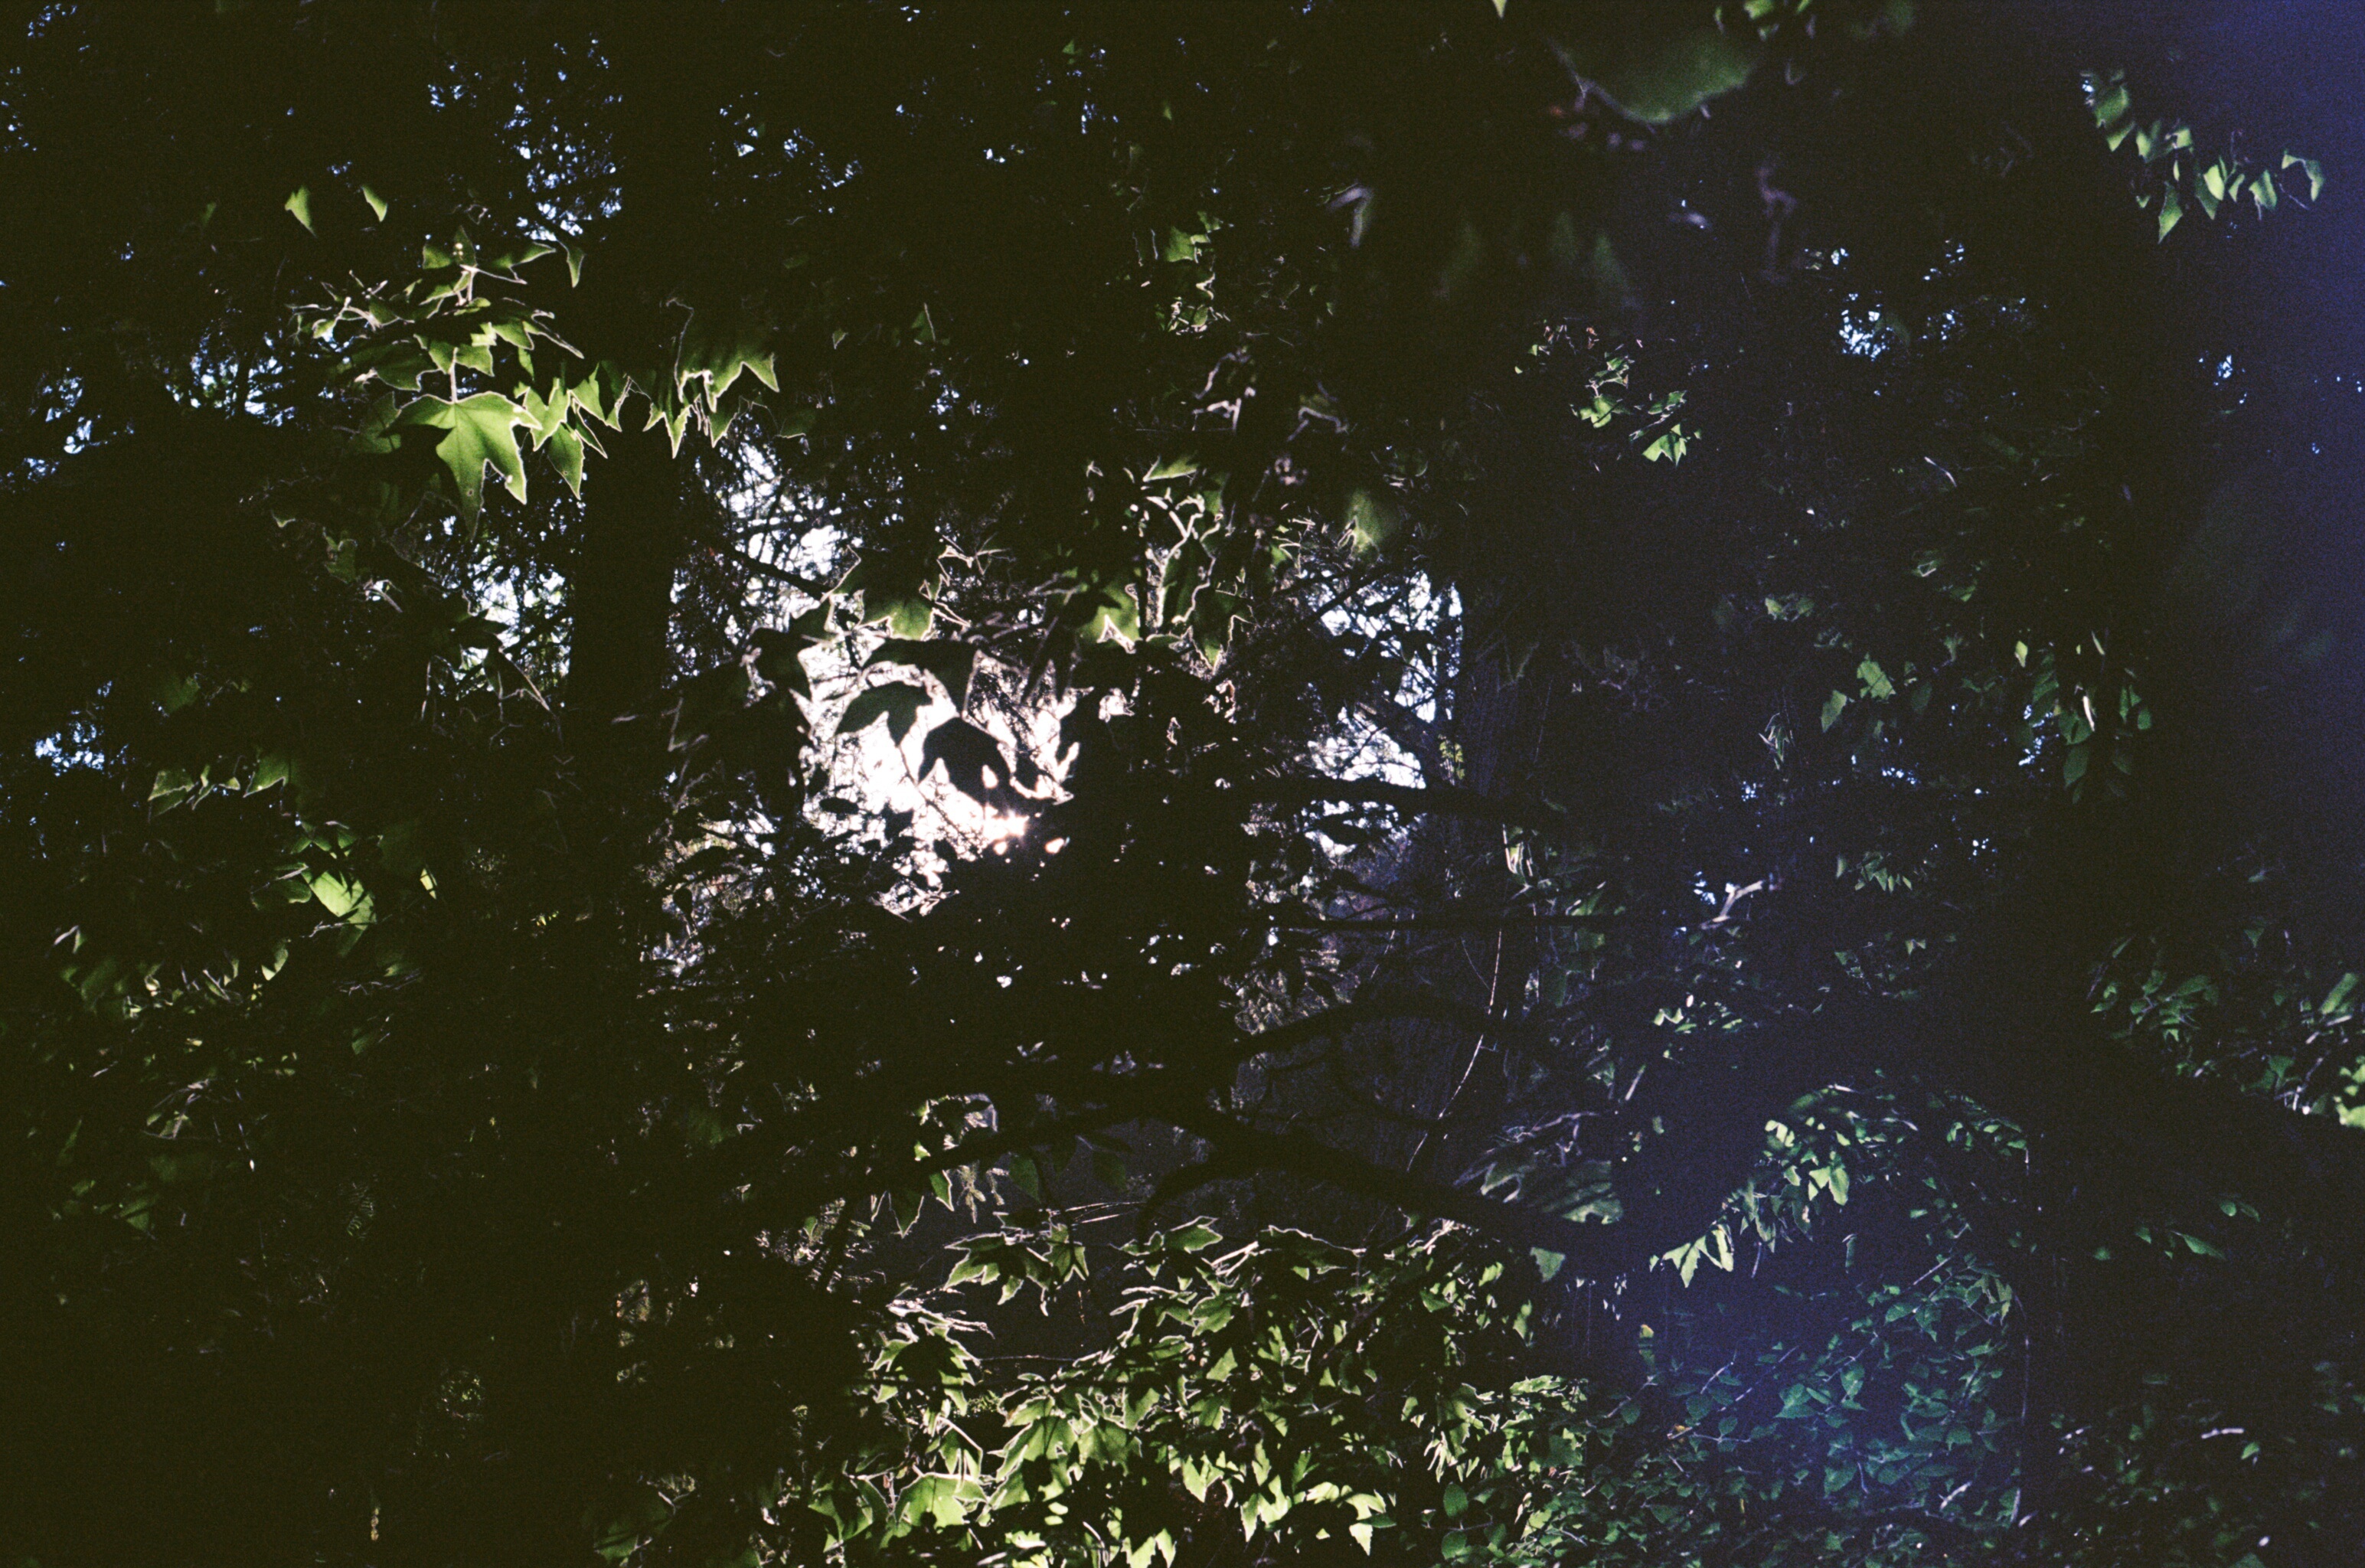
tree, nature, forest, branch, light, sky, night, sunlight, leaf, green, reflection, jungle, insect, darkness, invertebrate, beetle, screenshot, woody plant